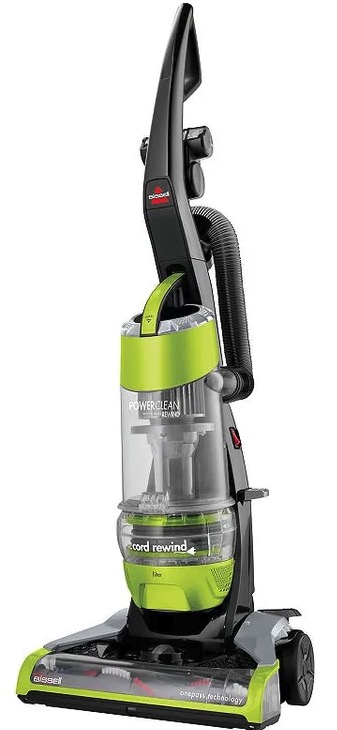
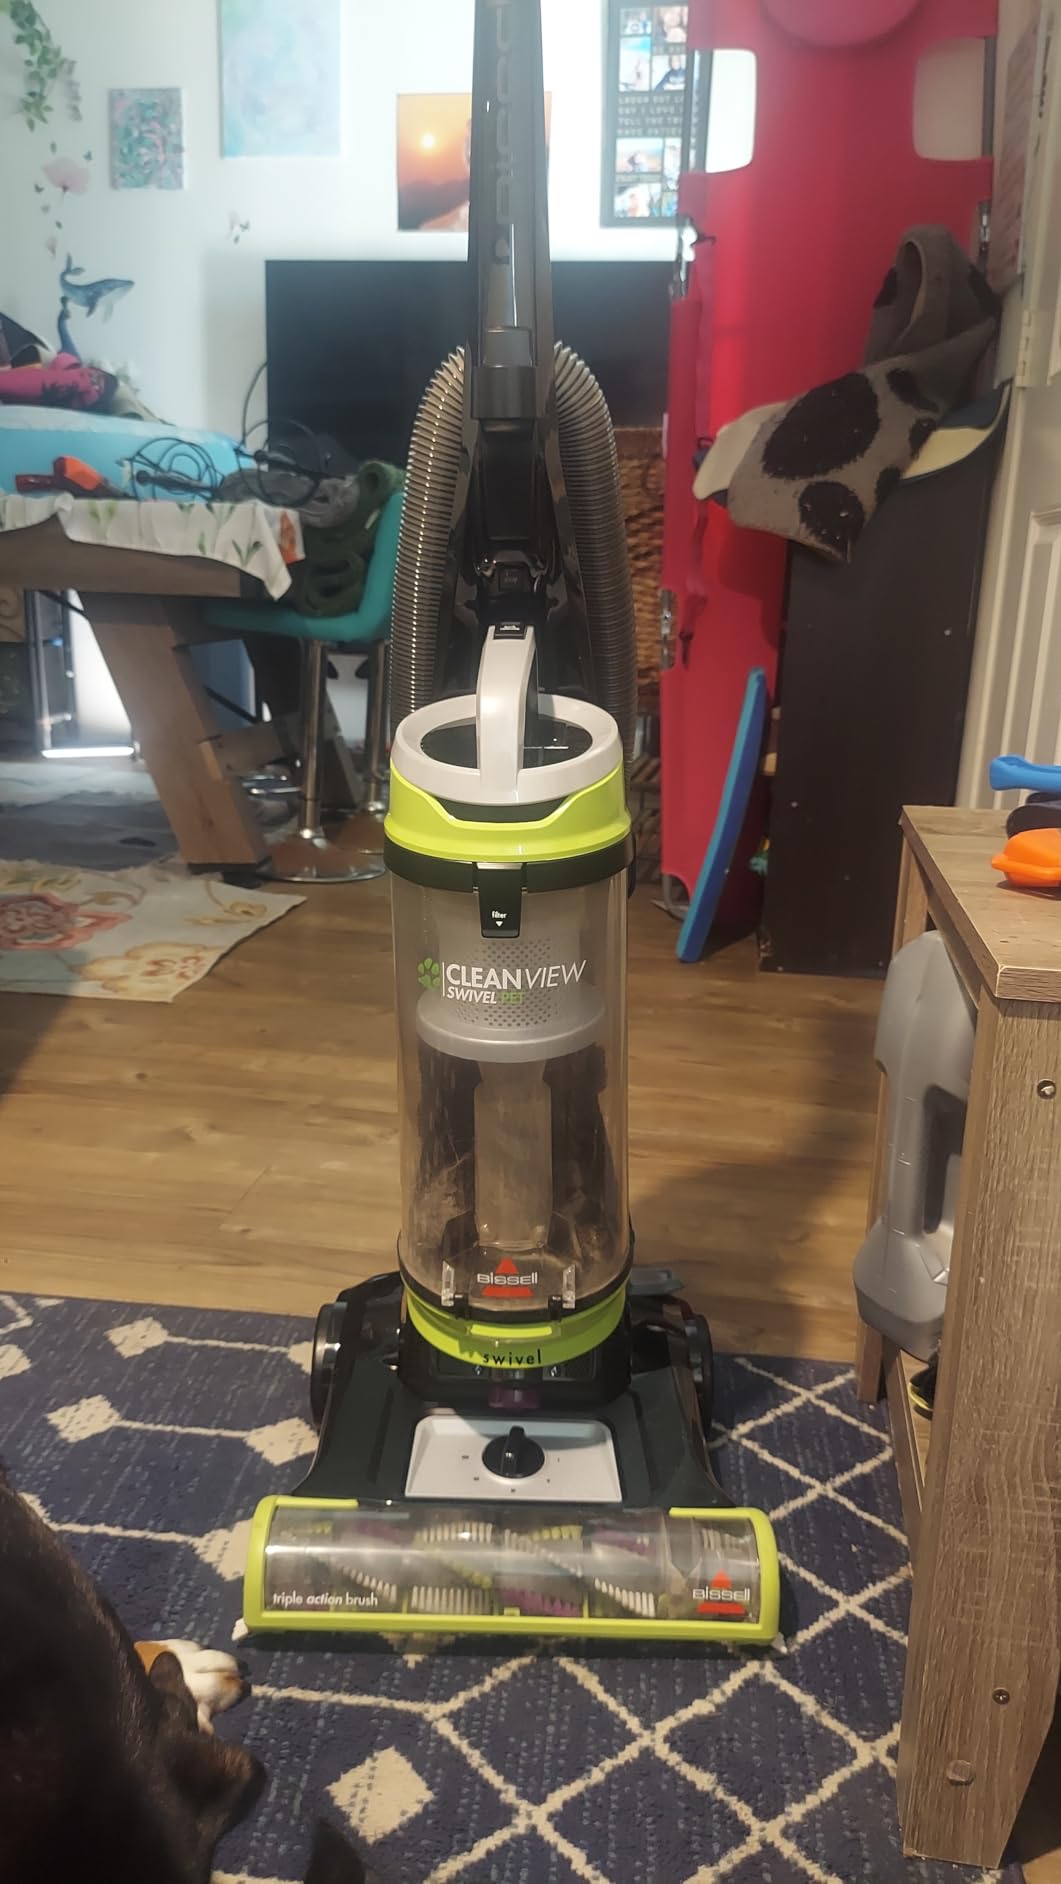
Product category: items_vacuum
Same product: no